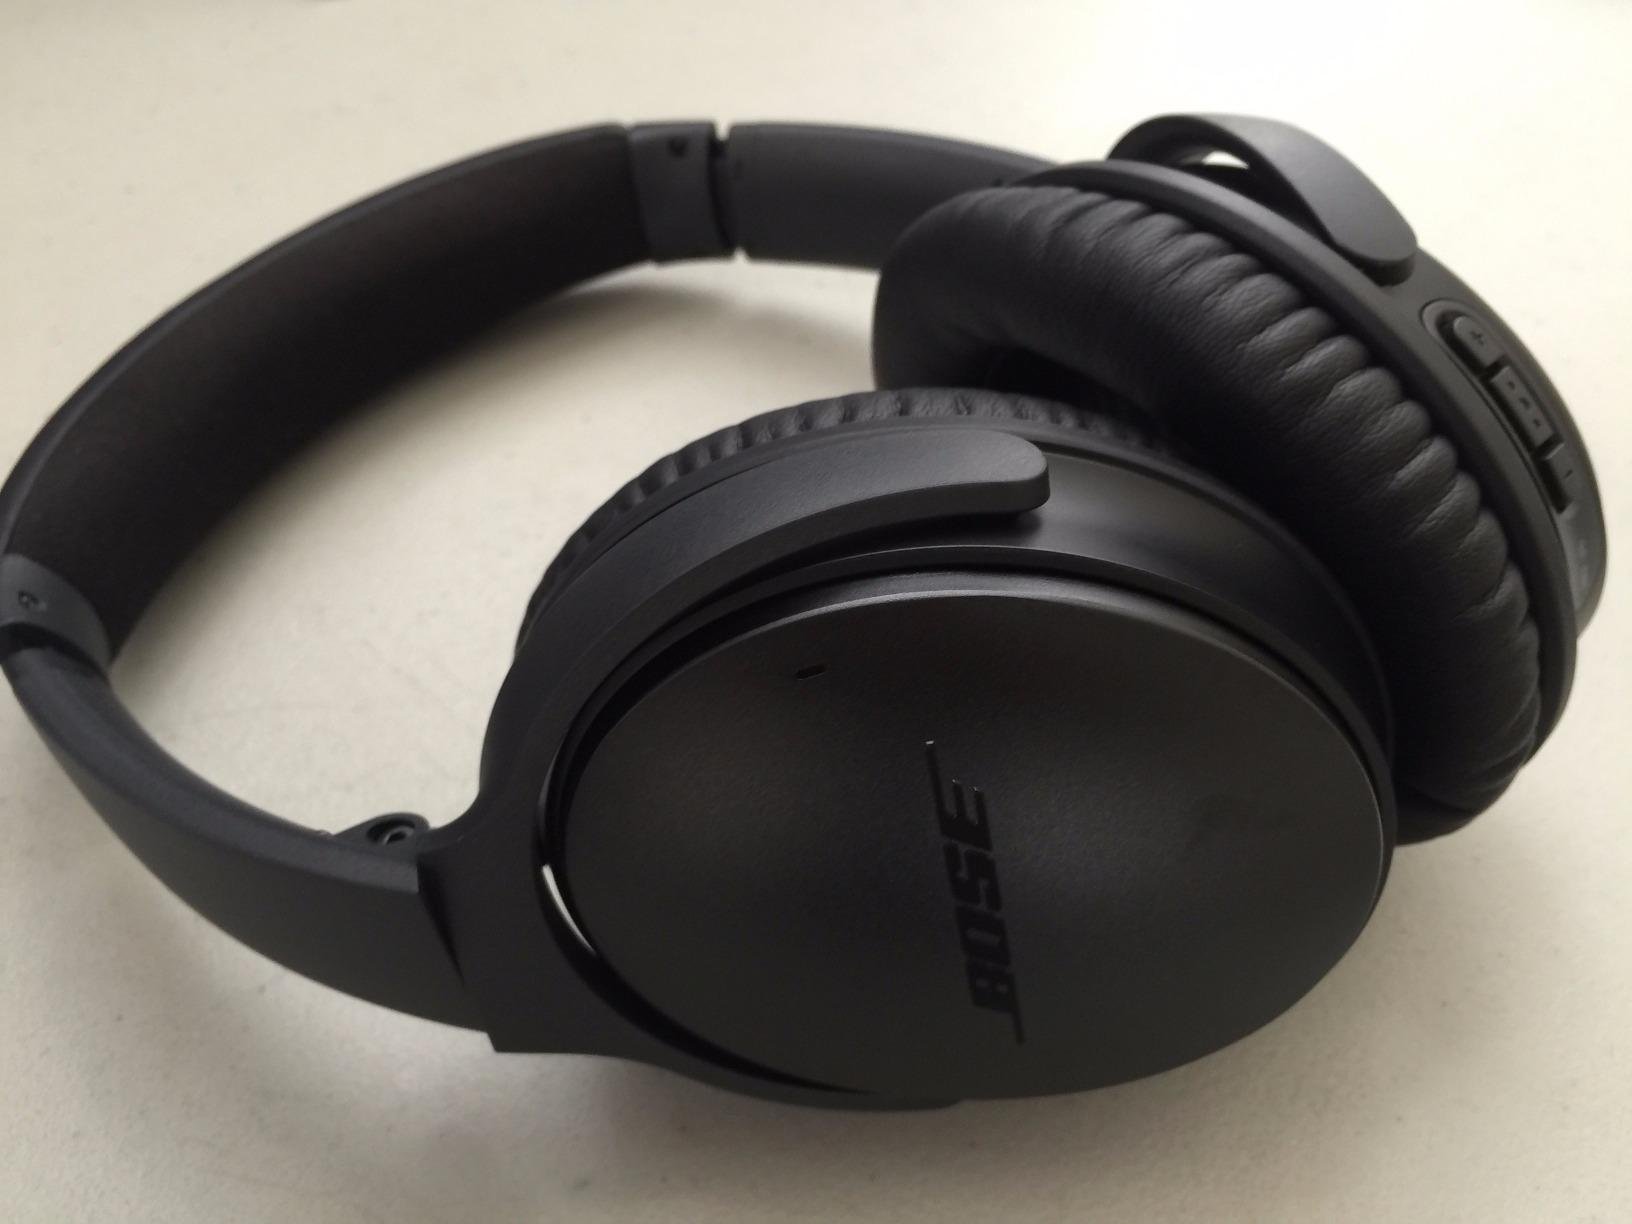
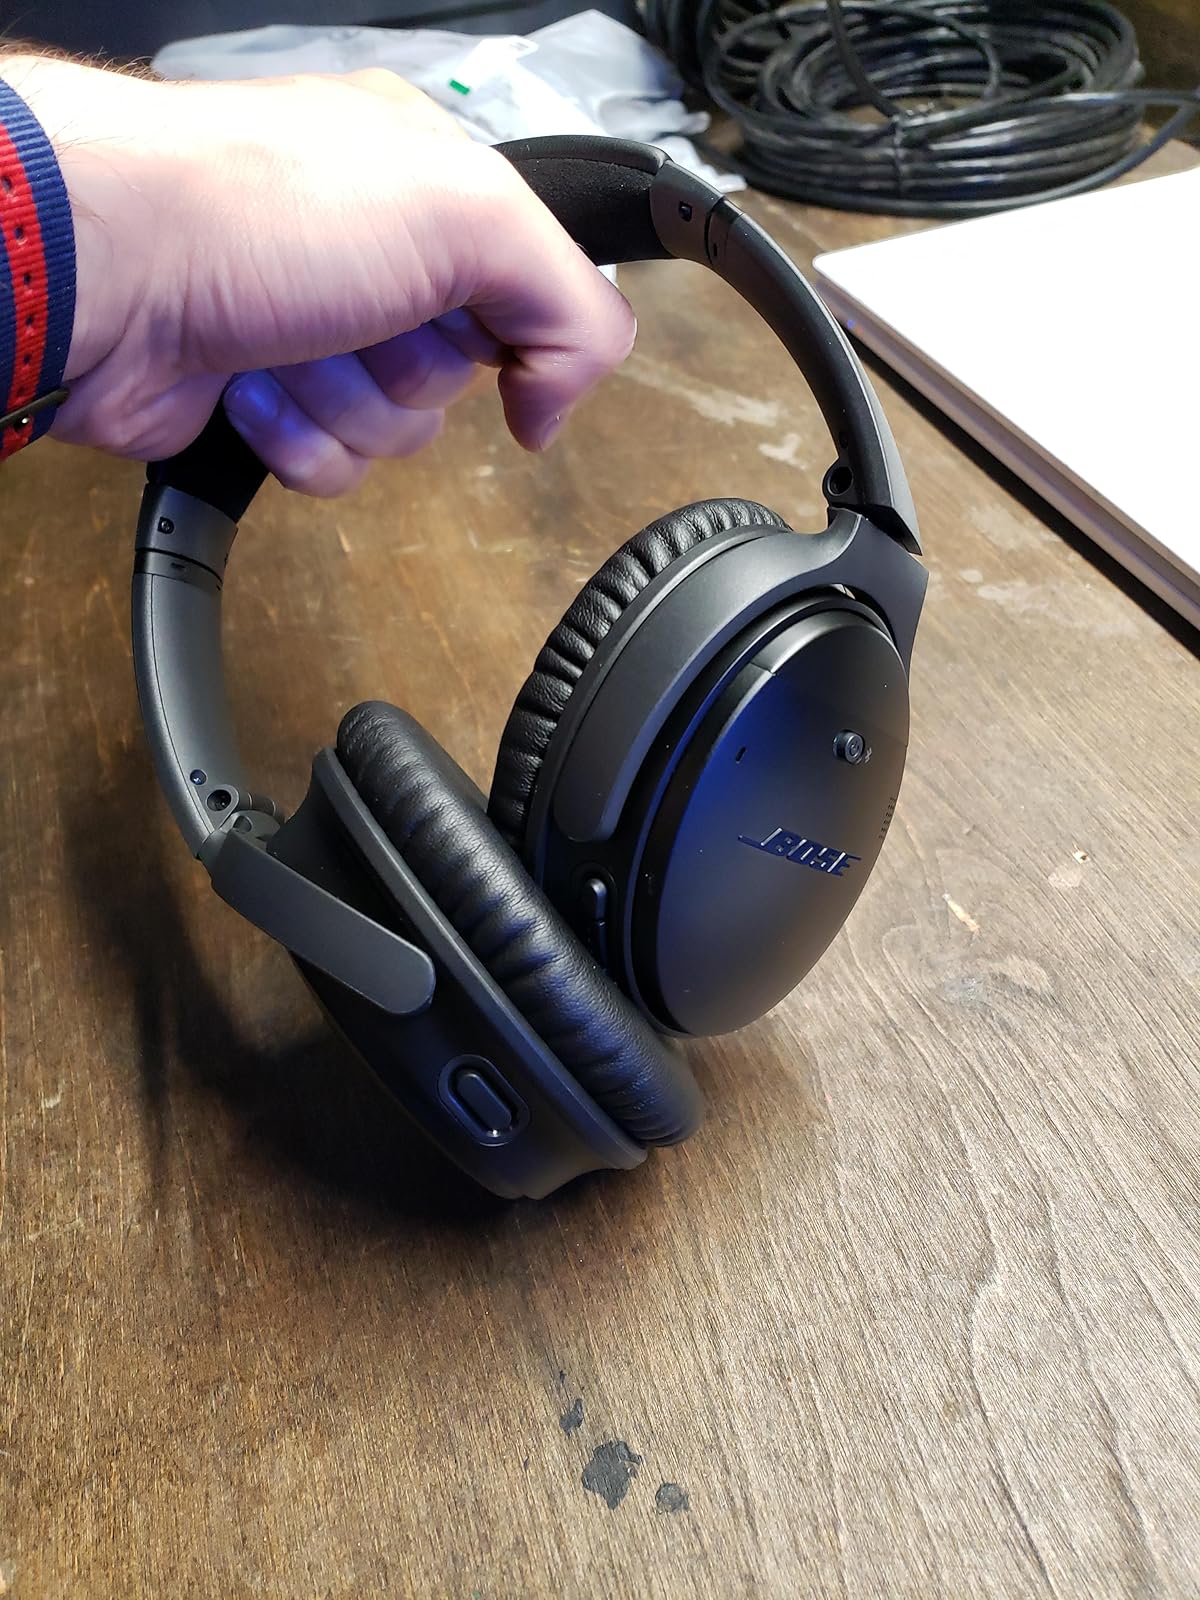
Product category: headphones
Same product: yes